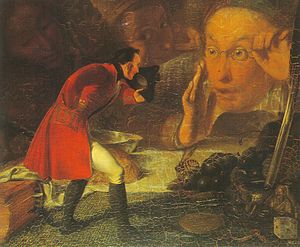
Gullivers rejser / Romanens fire dele
Gulliver Exhibited to the Brobdingnag Farmer. Illustration af Richard Redgrave (1807–1888).
"Gullivers rejser er en roman skrevet af Jonathan Swift i 1726. Bogen er en kritisk allegori om samtiden. Den har en satirisk indfaldsvinkel til den menneskelige natur og er en parodi på den litterære undergenre ""skipperskrøner"". Den er Swifts mest kendte værk og er i dag en klassiker inden for engelsk litteratur.